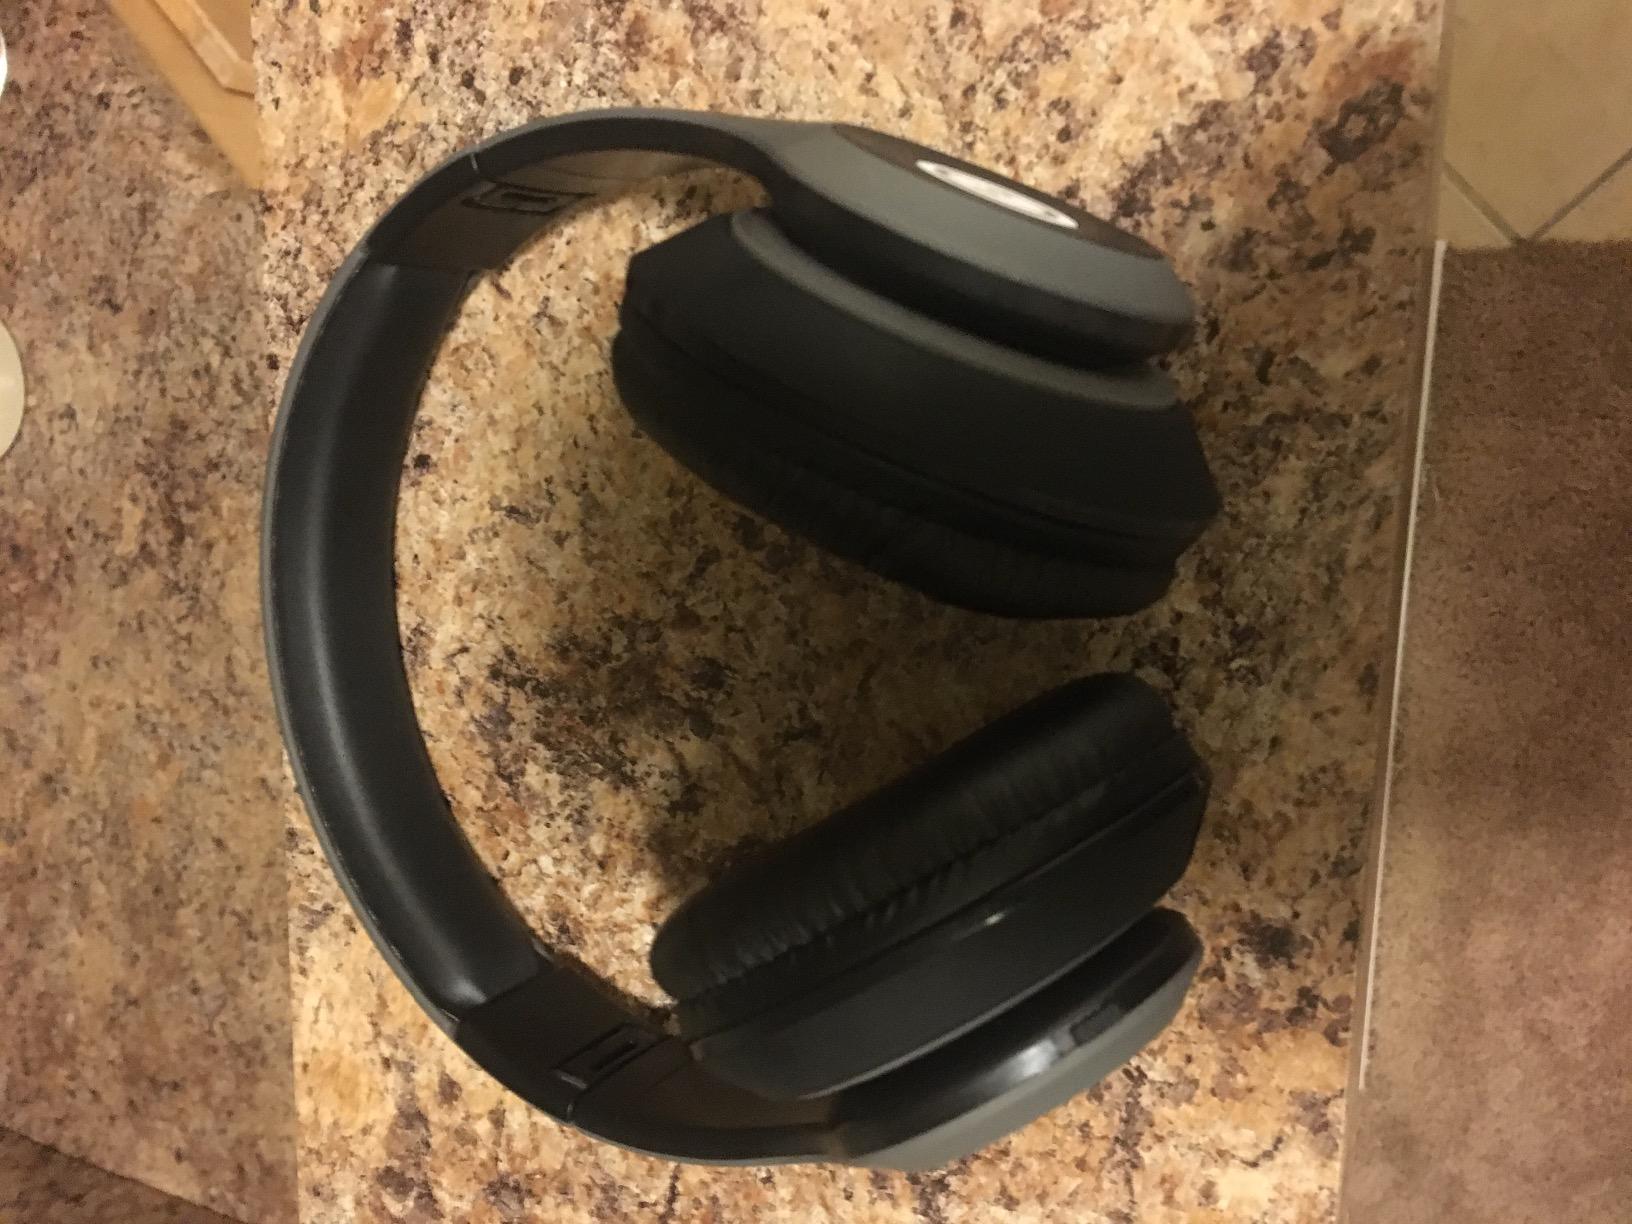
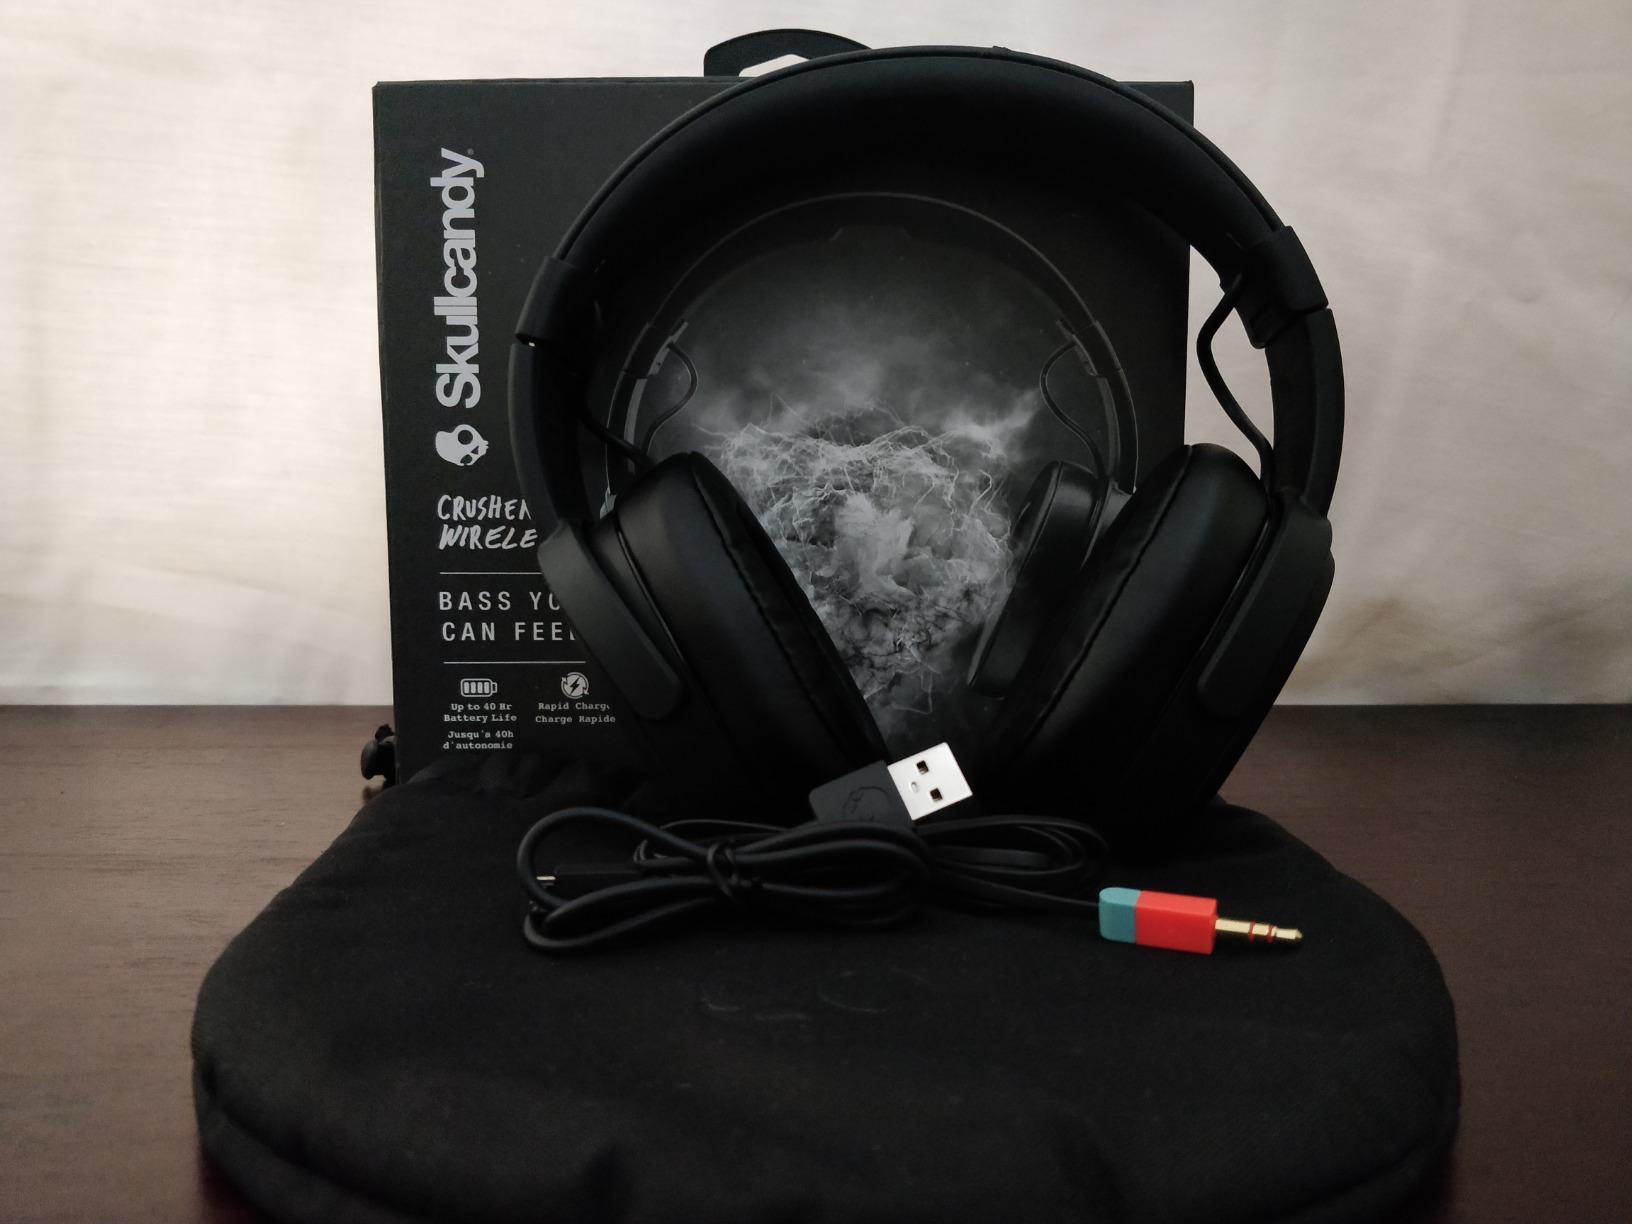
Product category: headphones
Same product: no